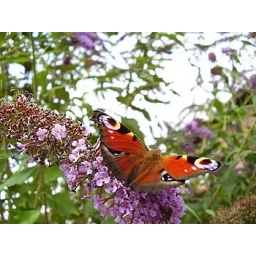
A butterfly out side my house at Legbourne road Louth. Photo by Trevor Dodge